Garabaghlar Mausoleum

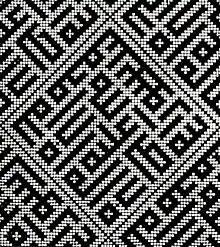
Façade ornament of Garabaghlar Mausoleum consists of repeating words - “There is no God but God, and Muhammad is His prophet. May God bless him”

The top of the minarets are badly damaged. Narrow spiral stairs built of simple tablet bricks (20x20x5) ascend within the minarets. There are saved remains of imposts of arches and found out multiple remains of walls in different levels of masonries of the mausoleum's minarets. There was a significantly bigger portal in the place of the existing one, about which evidence fragments of masonry, which oversails the bay between minarets. The glaze with mosaic patterns yields to the glaze of the minarets and mausoleum in quality and its background is black. The glaze is covered with a grid of capillary cracks and weakly connected to a crock. Motifs of ornaments of the mausoleum's decoration aren't met in the decors of the minarets’ portal. Remains of an inscription written in neskh indicates about an order of construction of the mausoleum and the name “…Jehan Qutui Khatun”. Perhaps, there is mentioned Qutui Khatun, one of the wives of Hulagu Khan, mother of Tekuder – Sultan Ahmad.